Park City Transit

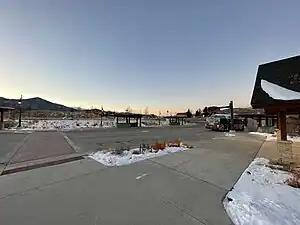
Kimball Junction Transit Center

Park City Transit started operations in 1975 when Park City Municipal contracted Lewis Stages to run the first free bus service. In 1978, Park City enacted a transit tax and carried 165,000 passengers during its winter season. Four years later, in 1982, the first full-size buses enter Park City Transit's fleet, with UDOT later providing federal funding. In 1991, Park City Transit bought Gillig Phantoms to become compliant with the Americans with Disabilities Act of 1990. In 2000, the Old Town Transit Center (Park City Transit's main hub) broke ground. Later, in 2002, Park City Transit began bus service to Kimball Junction in order to meet demand for the 2002 Winter Olympics. In 2006, Summit County entered a joint agreement with Park City Transit to establish bus service further into the county.